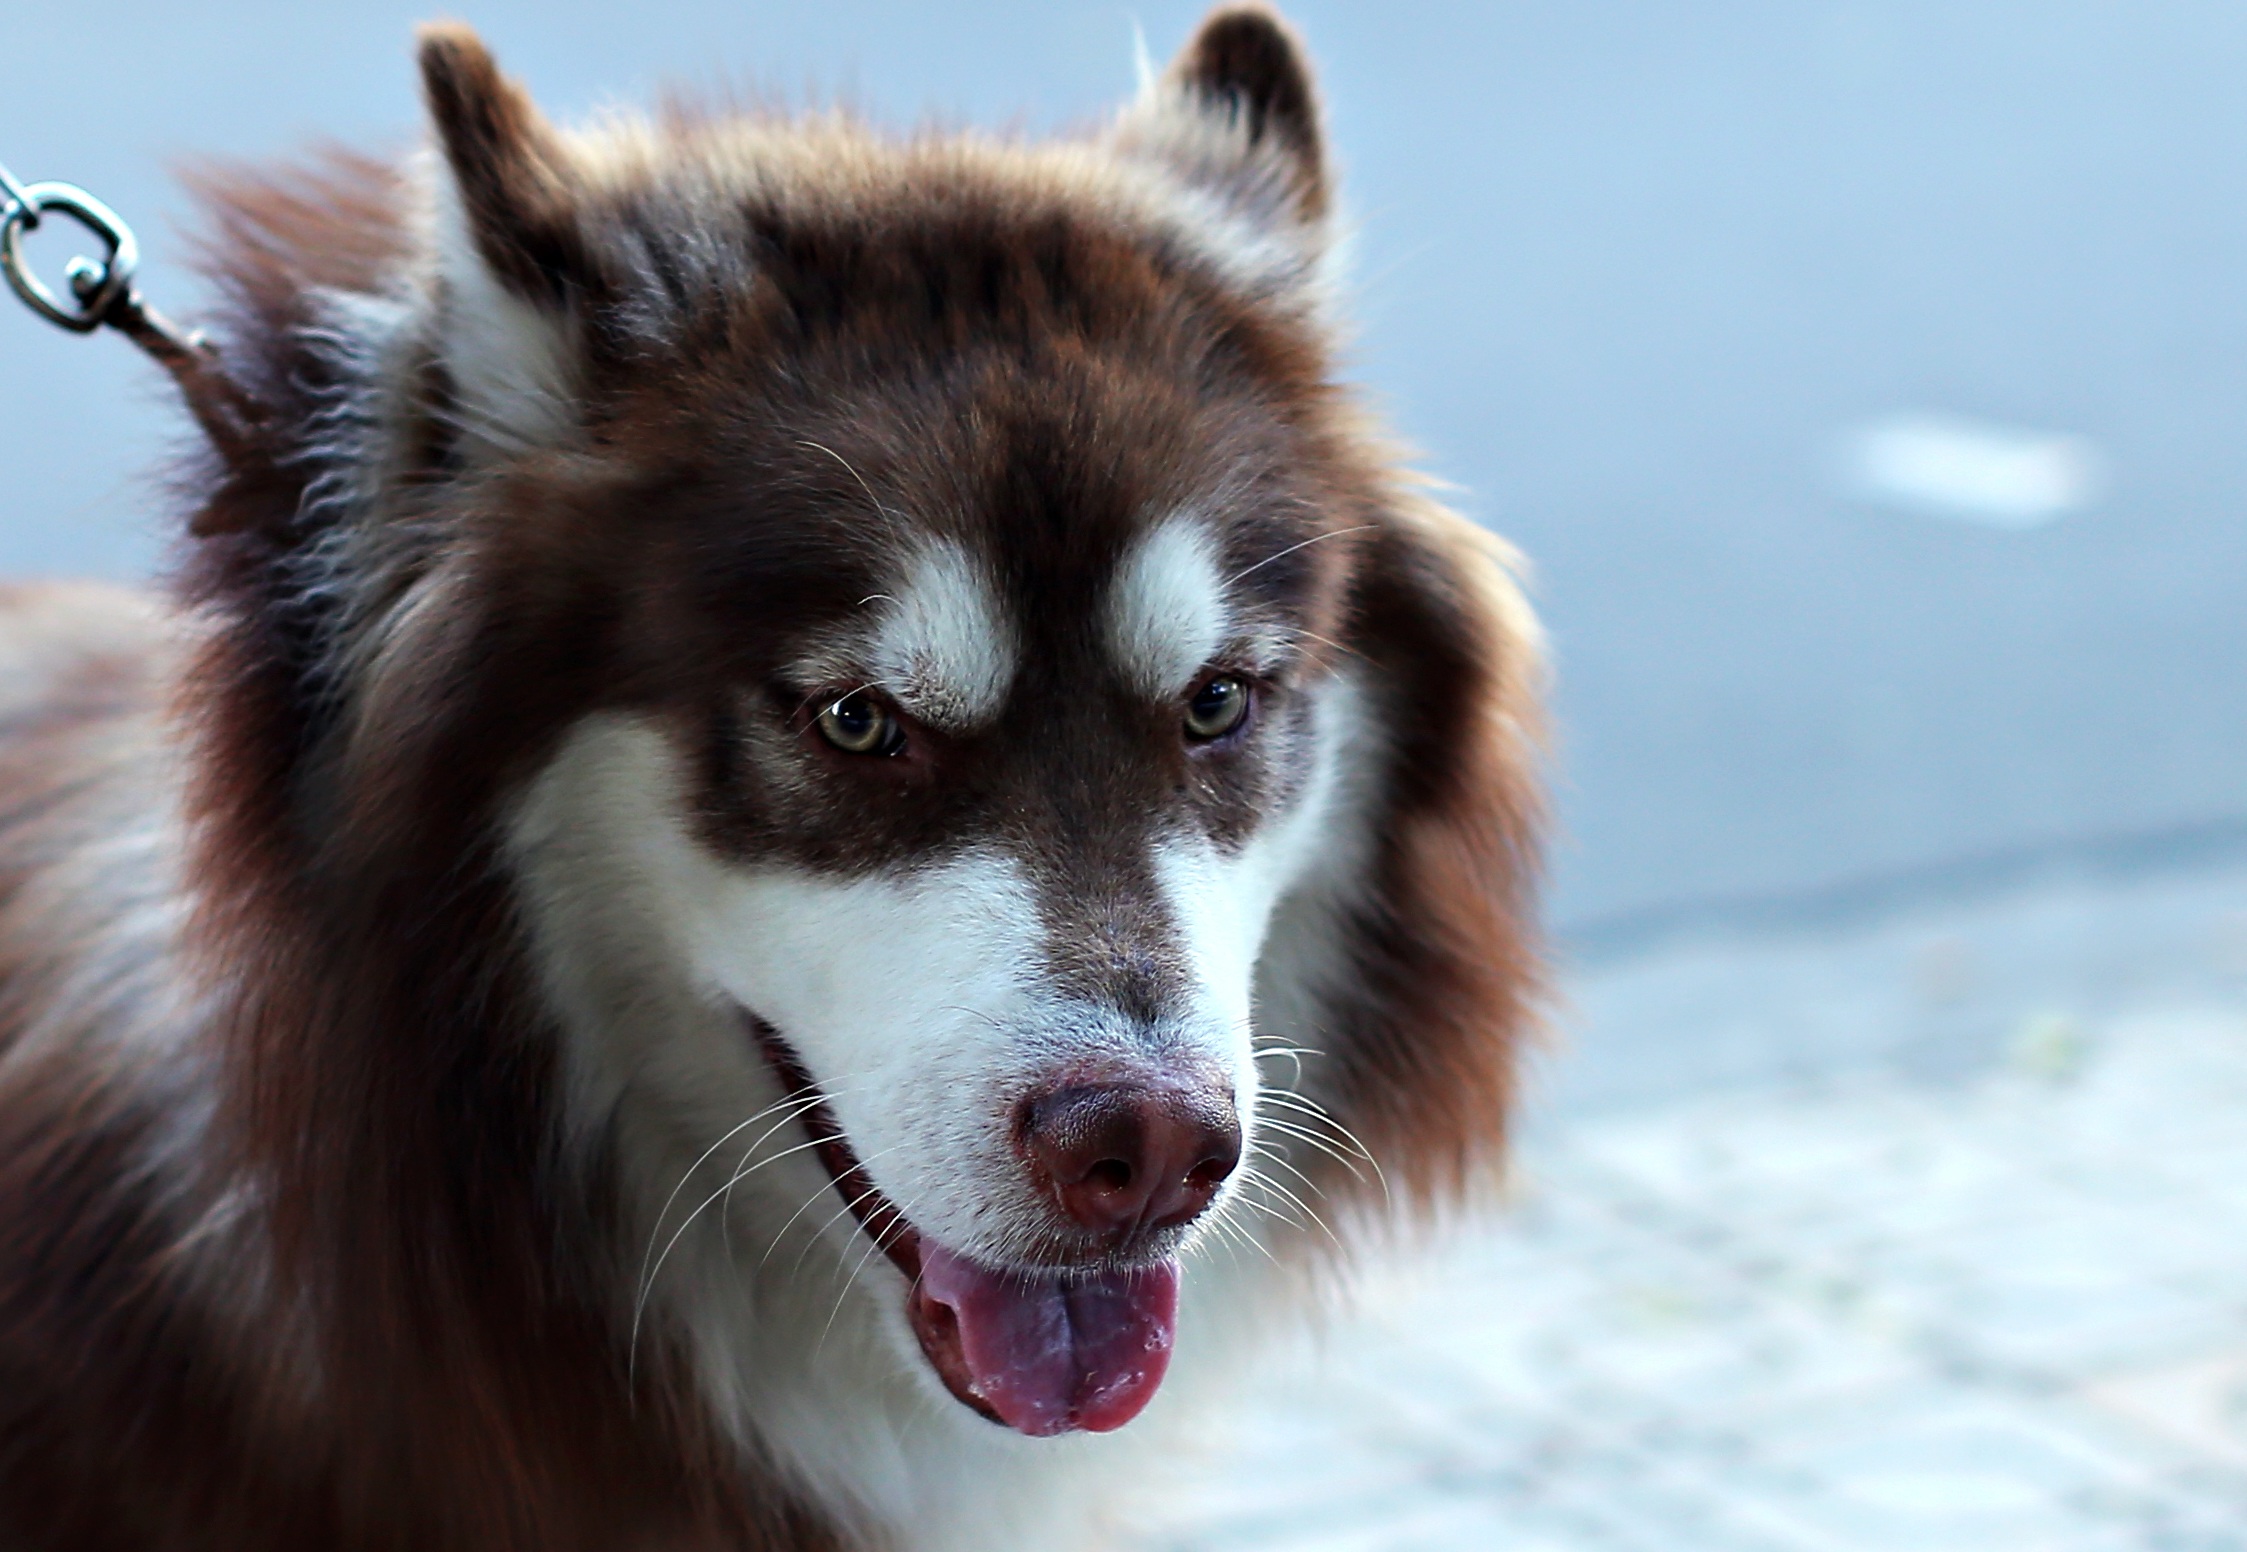
person, people, girl, woman, hair, white, puppy, dog, animal, cute, canine, looking, female, love, pet, portrait, young, relax, small, brown, clean, kiss, mammal, care, fashion, two, blue, friendship, together, lifestyle, baby, health, childhood, friend, playful, caucasian, face, nose, eyes, fun, relaxation, happy, head, look, skin, vertebrate, funny, closed, adorable, dog breed, breed, skincare, purebred, beauty girl, woman face, sled dog, beautiful eyes, female face, eye close up, women face, siberian husky, alaskan malamute, eyes close up, dog like mammal, carnivoran, dog breed group, greenland dog, east siberian laika, icelandic sheepdog, lapponian herder, finnish lapphund